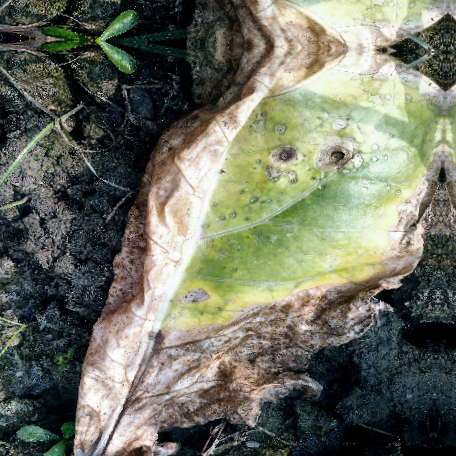
Label: Downy Mildew